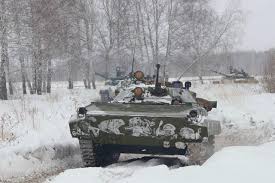
Label: BMP-2